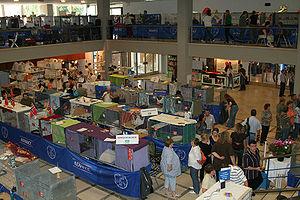
Exposition de chats de race à Coblence.
Une exposition féline est un concours de conformité aux standards de la race durant lequel éleveurs et particuliers viennent soumettre leurs chats aux critiques d'un jury.